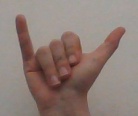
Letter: ya